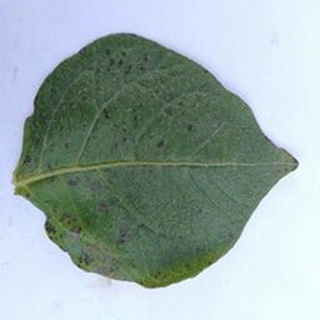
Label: potato_early_blight